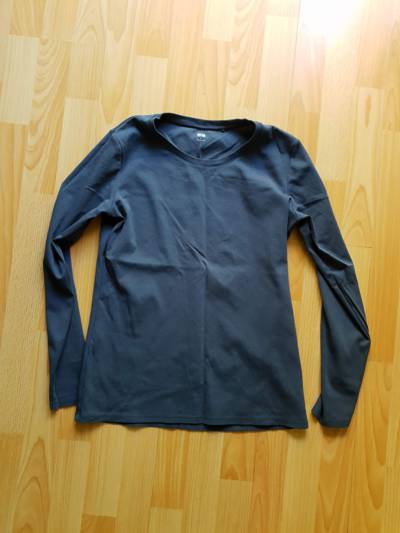
Waste category: clothes